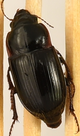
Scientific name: Euryderus grossus
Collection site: Central Plains Experimental Range NEON (CPER), plot CPER_003